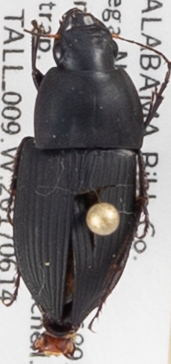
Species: Anisodactylus merula
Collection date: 2017-06-14
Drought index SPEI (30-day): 0.71
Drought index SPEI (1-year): -0.8
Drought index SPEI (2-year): -0.62